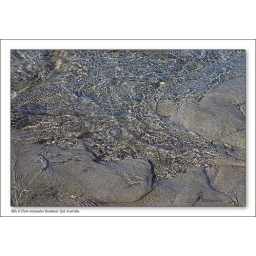
Ebb &amp;amp; Flow of sea water over the rocks at Alexander Headland.Qld. Australia.